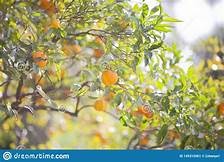
Label: mandarine